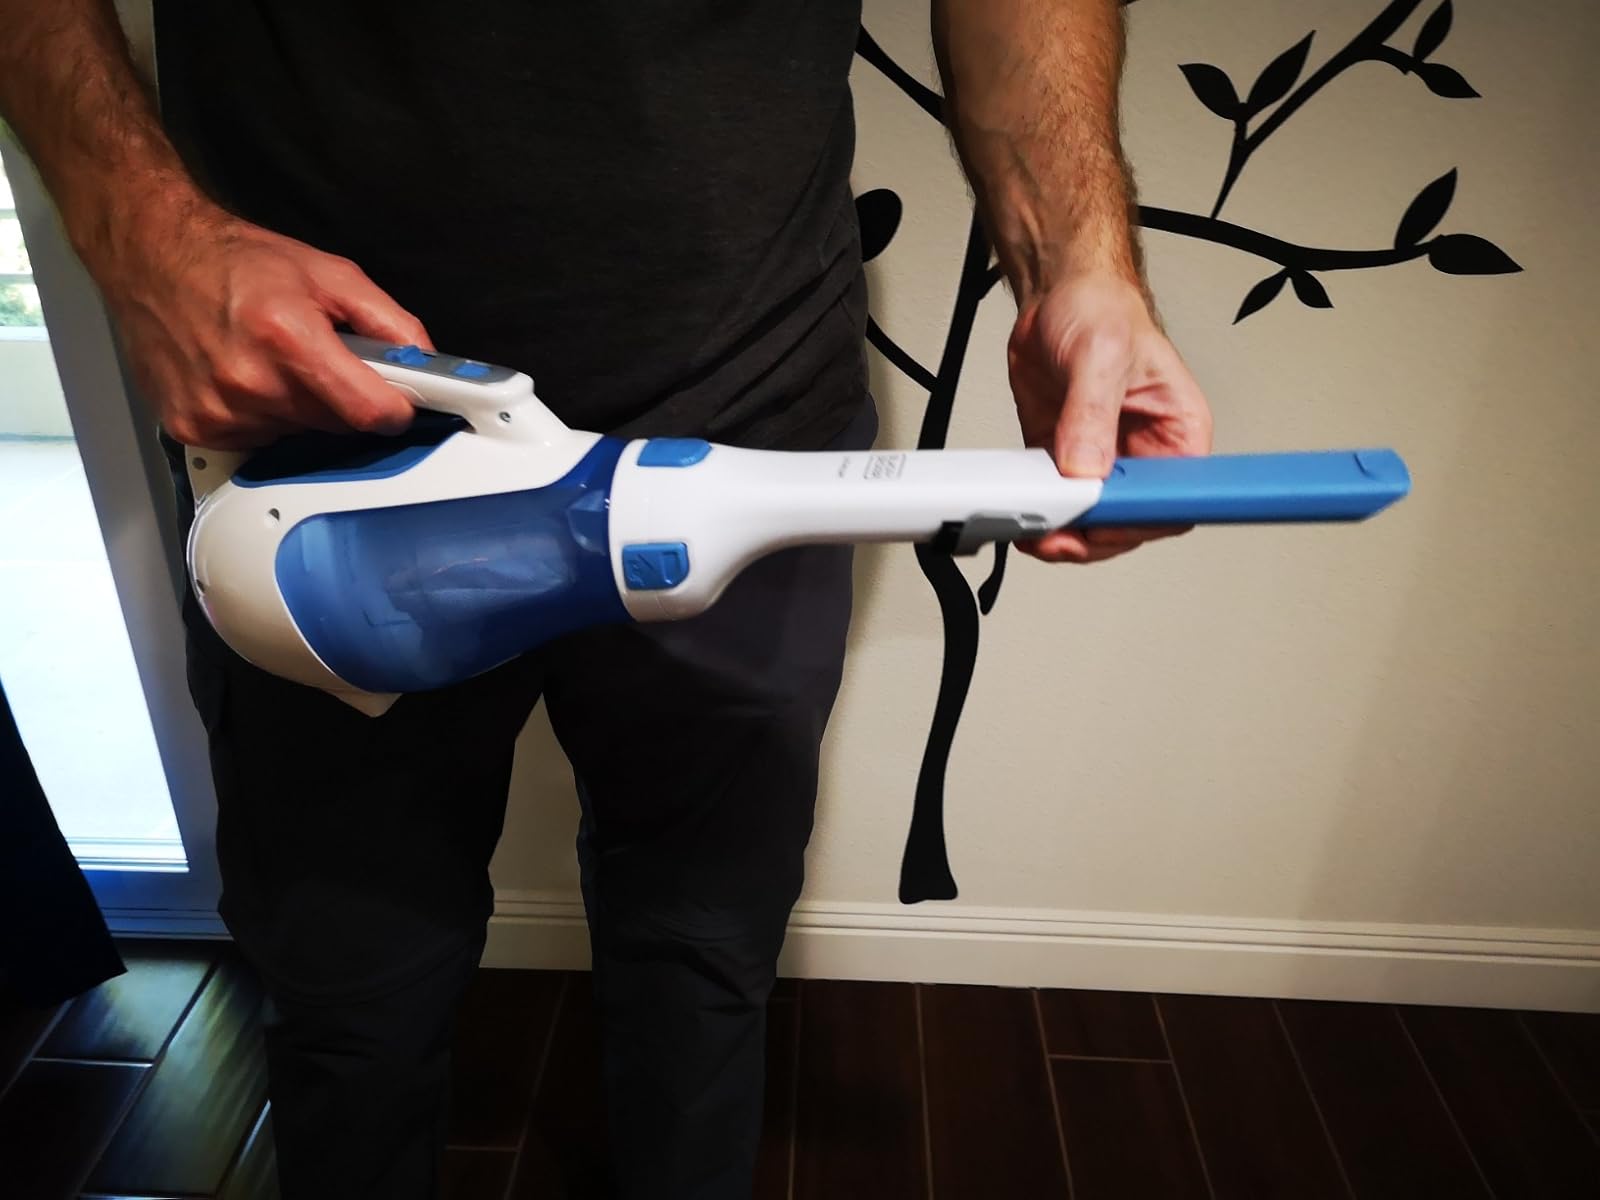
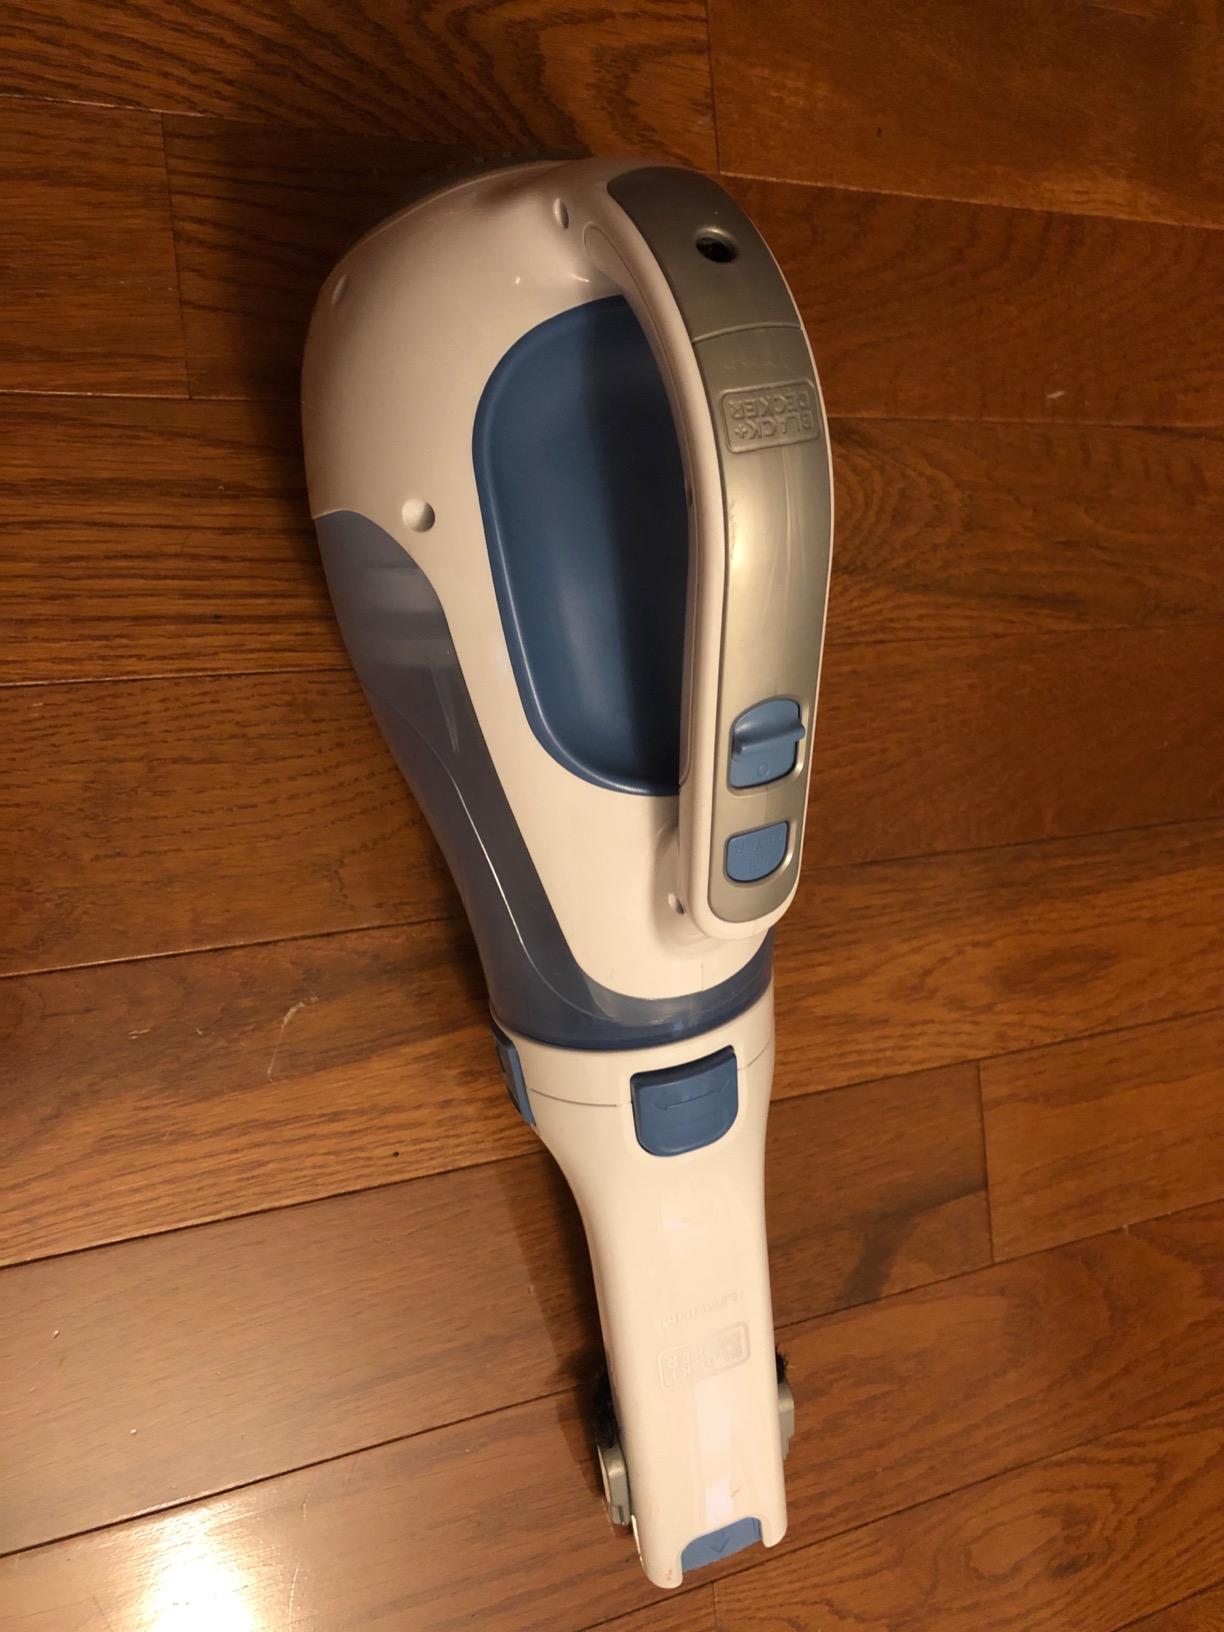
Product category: items_vacuum
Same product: yes